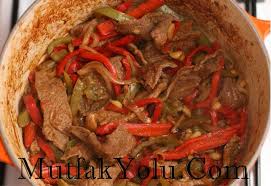
Yemek: et_sote